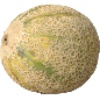
Label: Cantaloupe 2